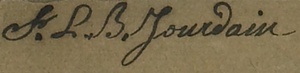
Signature de François Laurent Bruno Jourdain
François Laurent Bruno Jourdain, né le 6 octobre 1745 à Besançon où il décède le 18 avril 1815, est un peintre et dessinateur néo-classique français du XVIIIe et XIXe siècle. Au cours de sa carrière comme professeur de dessin, il contribue à l’émergence d’un enseignement artistique accessible à tous ainsi qu’à la fondation du premier musée public de Besançon.